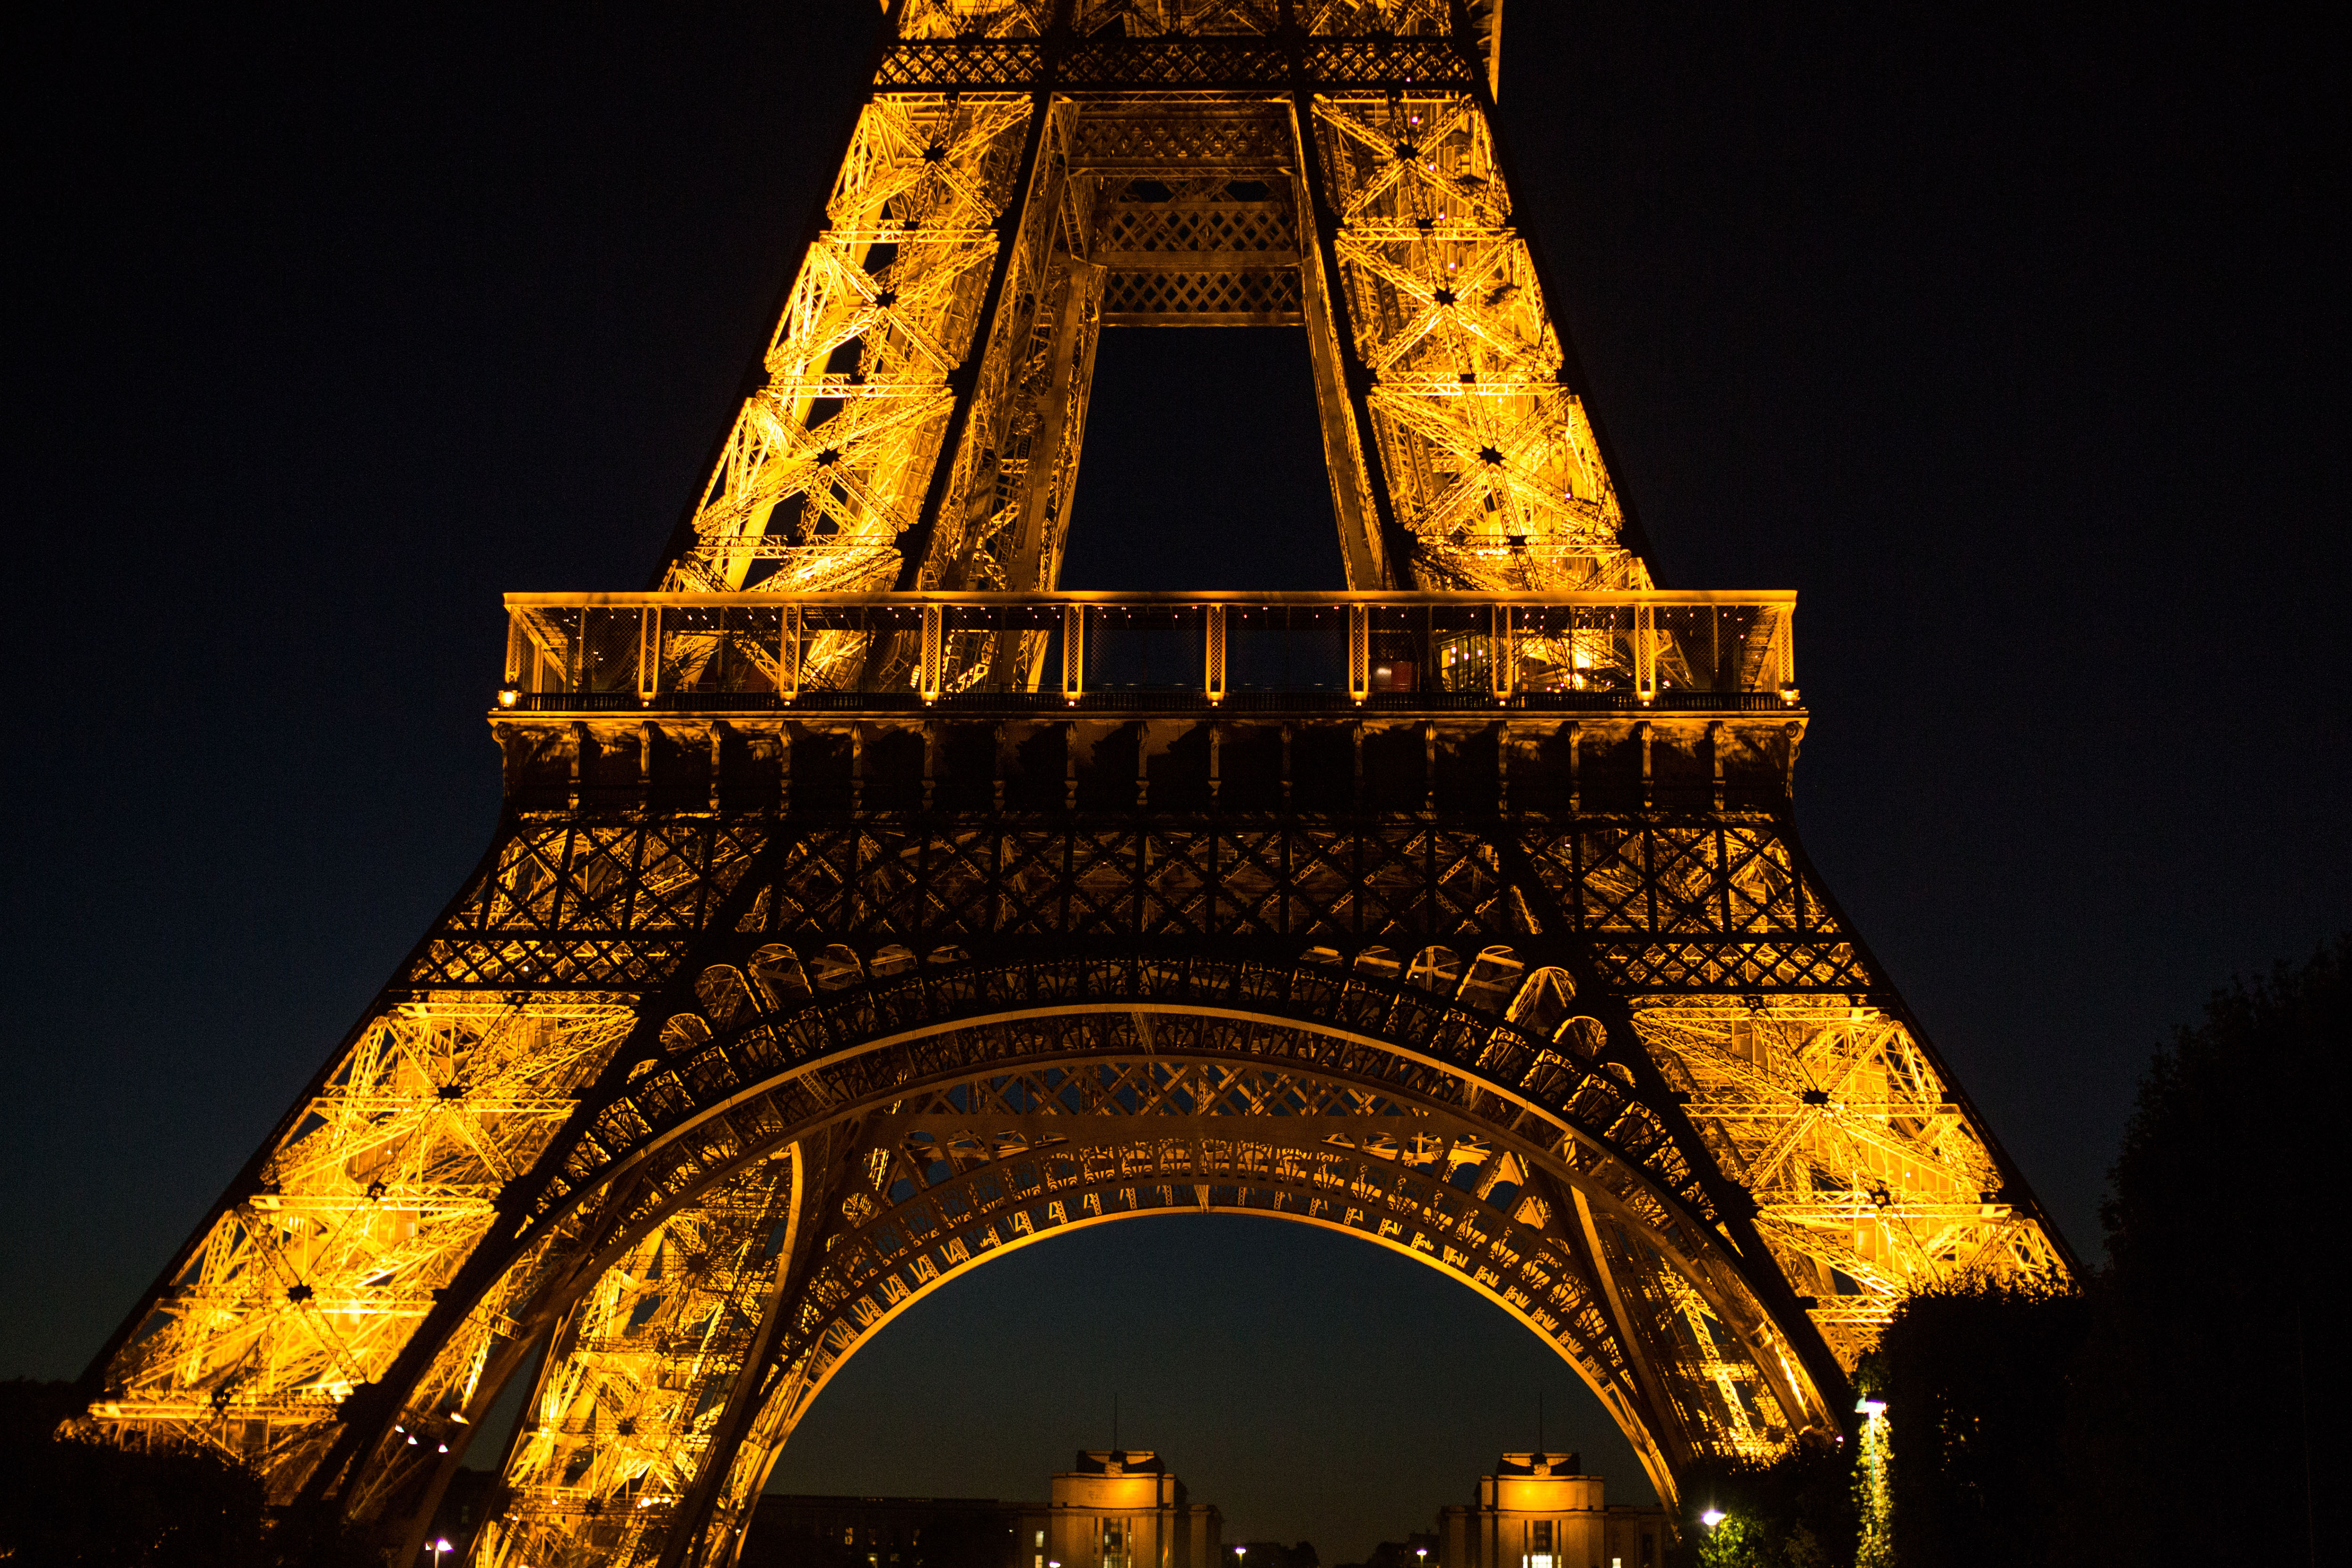
landmark, tower, night, architecture, arch, yellow, monument, lighting, sky, triumphal arch, metropolis, city, metropolitan area, national historic landmark, tourist attraction, building, symmetry, metal, tourism